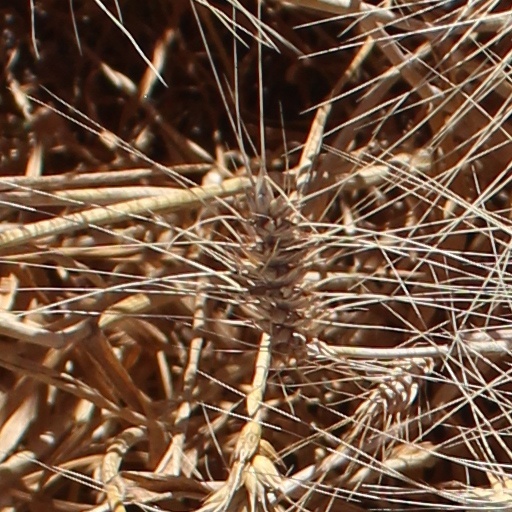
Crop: wheat